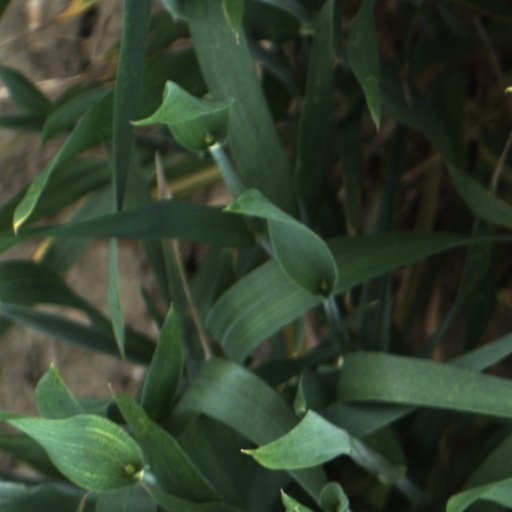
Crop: wheat